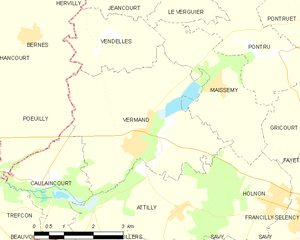
Carte des communes françaises: Vermand